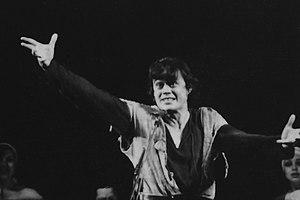
Nikolaï Petrovitch Karatchentsov, né le 27 octobre 1944 à Moscou et mort le 26 octobre 2018 dans la même ville, est un acteur soviétique puis russe de théâtre et de cinéma, Artiste du peuple de la RSFSR en 1989.